Carl Im Obersteg

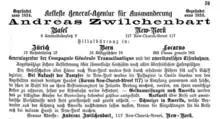
Advertising of "Zwilchenbart Company"

In 1887, he and his brother, founded a second company, in real estate he already acquired in 1878 from Matthias Oswald-Hintermann. In 1890, Obersteg took municipal citizenship (place of origin) in Basel and subsequently became a member of the city guild "Geltenzunft". His emigration agency boomed until the end of World War I, after that the emigration policies became more strict, and fewer people emigrated from Switzerland. The Zwilchenbart Company focussed on leisure and business travelers and became market leader in this field. There were several joint-ventures with railway companies including investments and the foundation of the "Aviation Society of Basel", which would later turn into the regional airline Balair. Zwilchenbart remained in family hands until it was sold to travel agency Bronner+Cie in 1952.